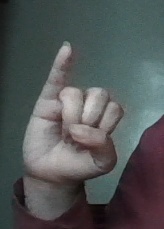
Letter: meem